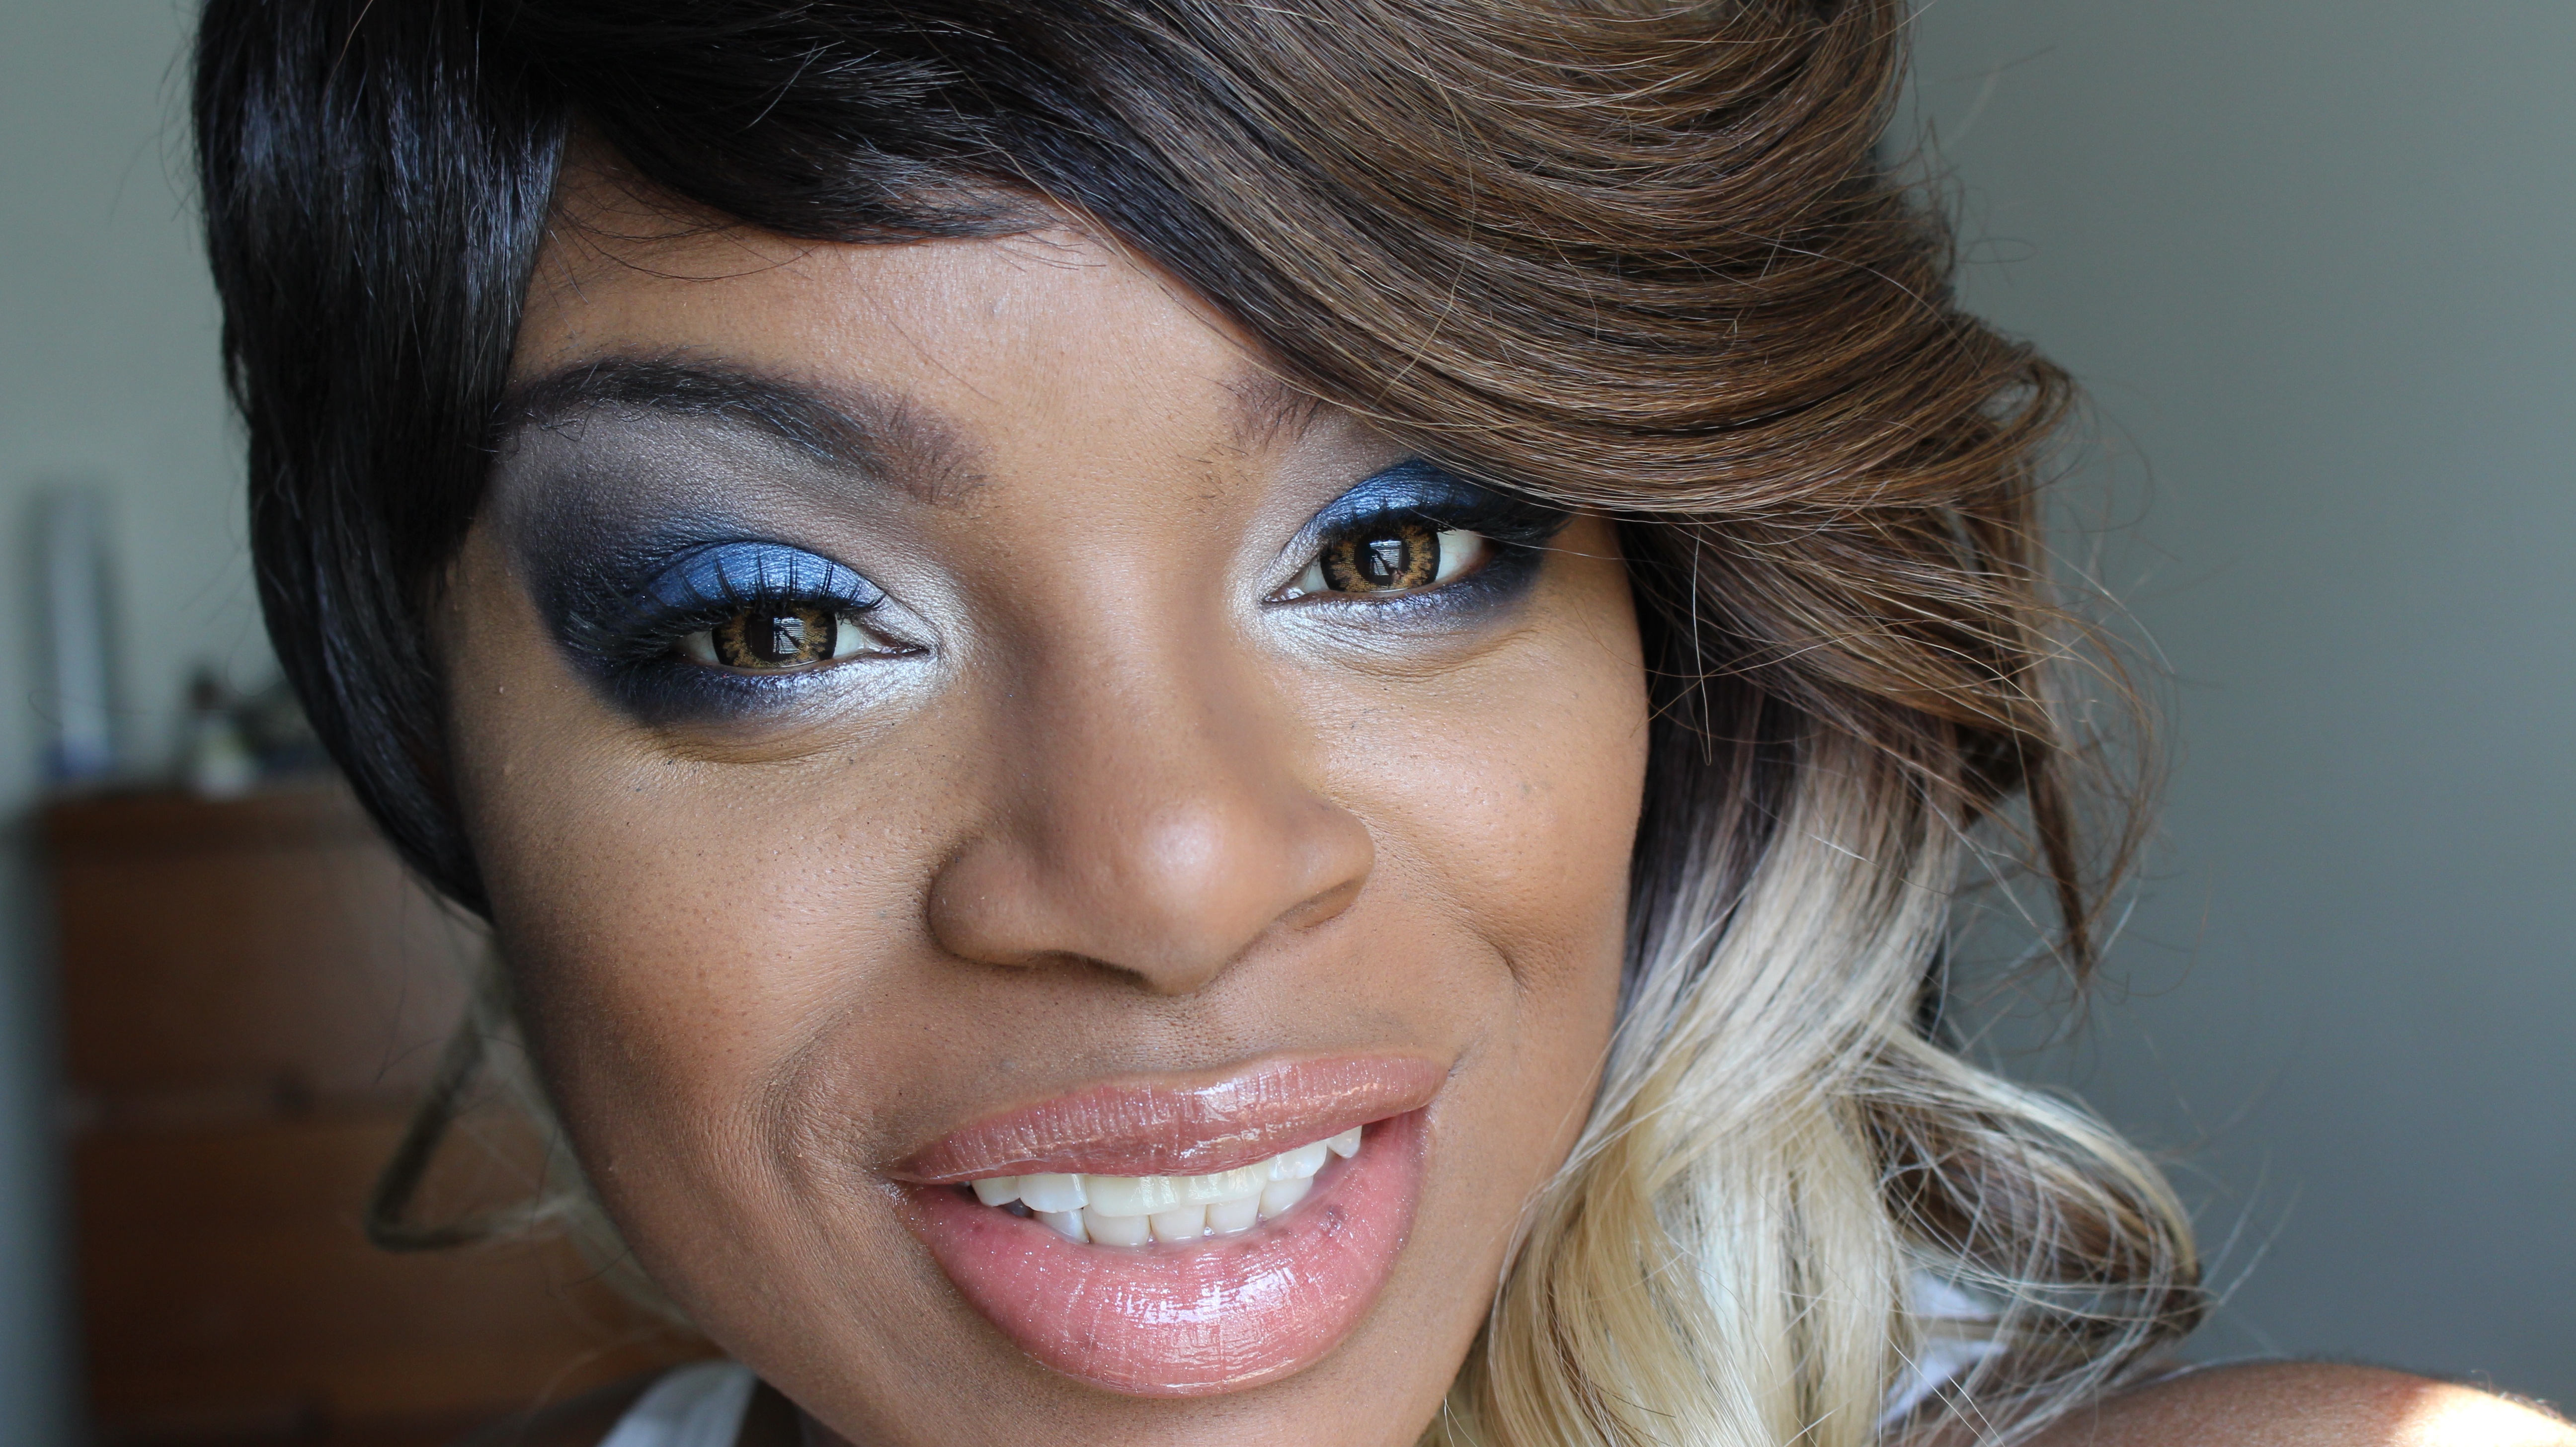
person, girl, hair, photography, female, portrait, model, facial expression, lip, hairstyle, smile, eyebrow, mouth, long hair, eyelash, close up, human body, black hair, face, nose, cheek, eye, head, skin, beauty, expression, raw, blond, organ, fem, black skin, brown hair, portrait photography